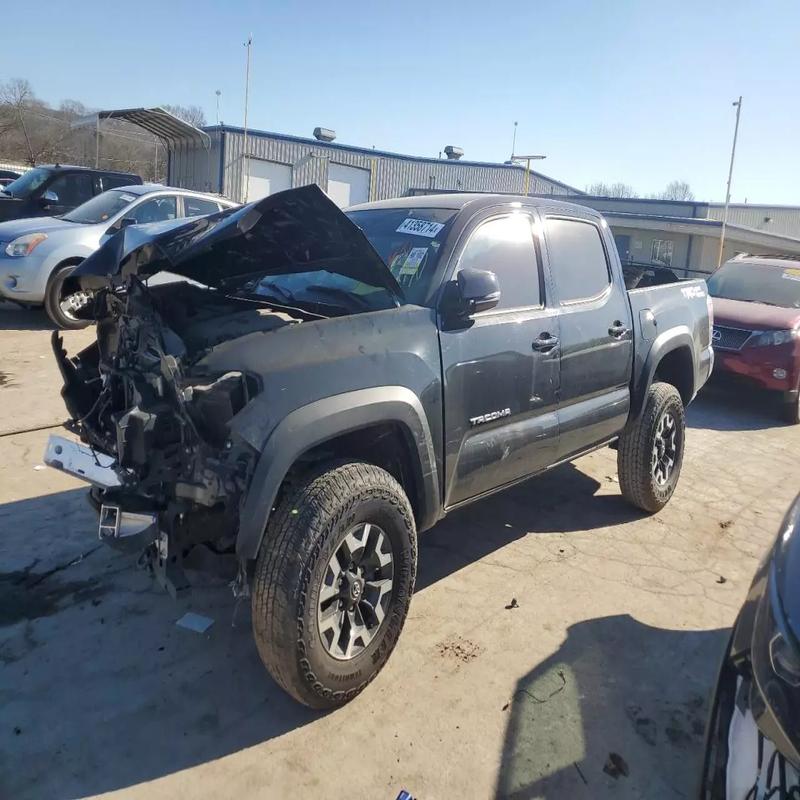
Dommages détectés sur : plaque d'immatriculation avant, pare-choc avant, feu avant droit, feu avant gauche, capot, aile avant droite, aile avant gauche, porte avant droite, porte avant gauche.
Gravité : majeur